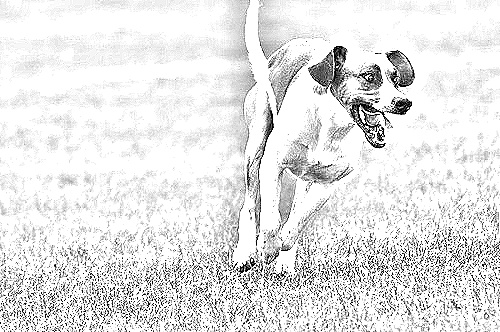
Portrait style: Sketch Portrait